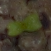
Label: scentless_mayweed